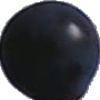
Label: Grape Blue 1